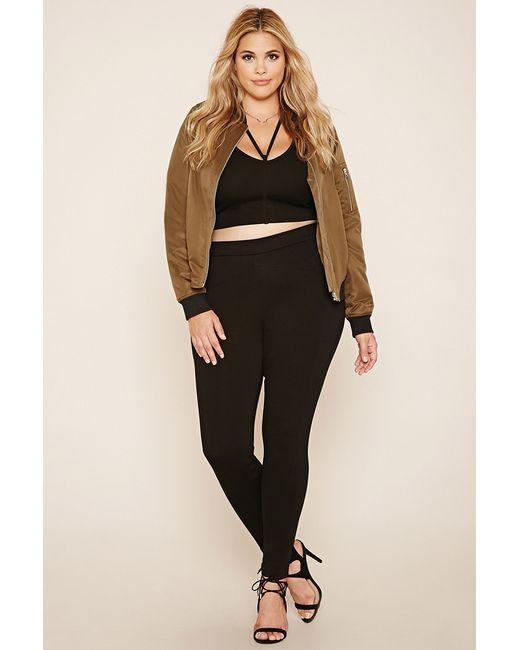
braune Bomberjacke, glänzendes und weiches Material